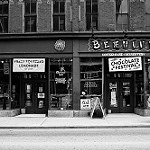
Scene: Outdoor